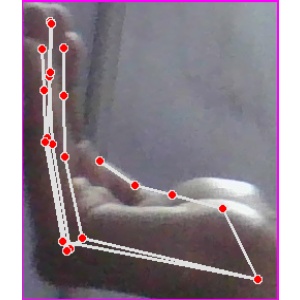
अक्षर: स